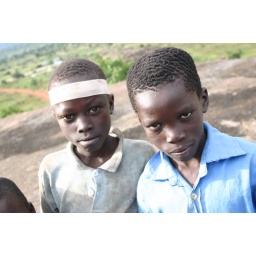
Two young boys stare at the camera on top of the rocks near Soroti Town, Uganda